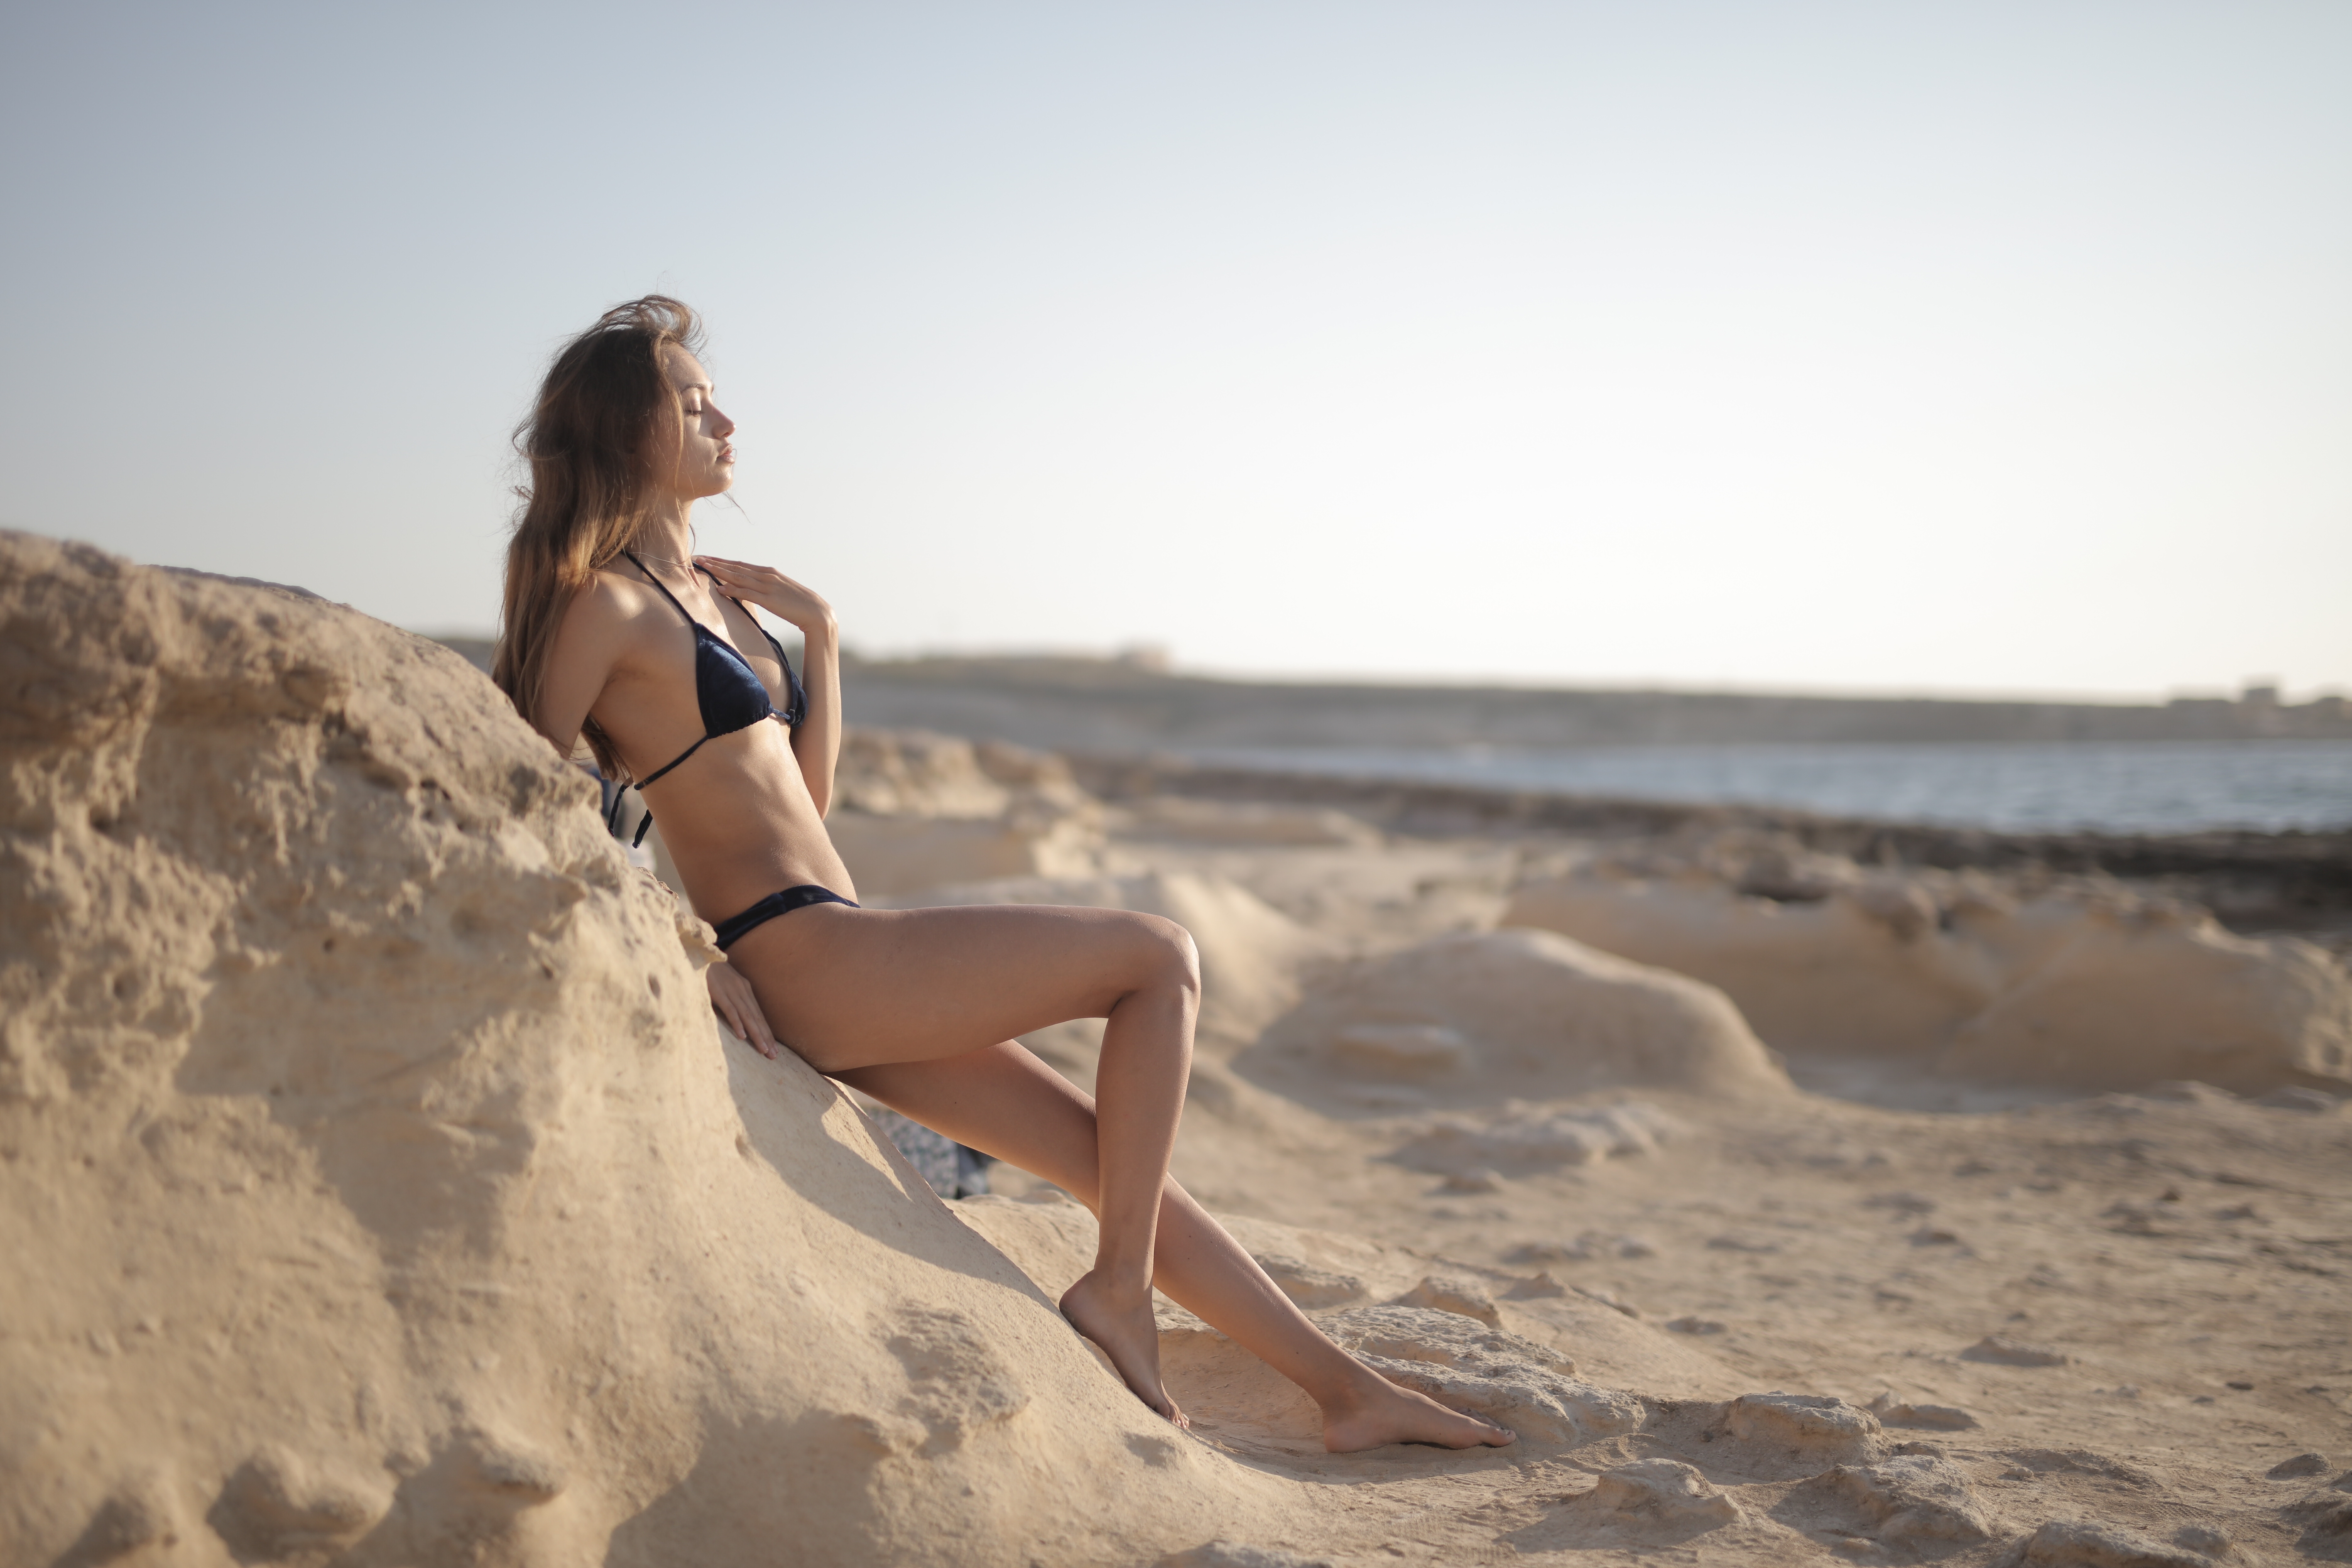
women, model, people, girl, photography, photograph, beauty, clothing, beach, sea, photo shoot, bikini, sand, summer, vacation, leg, swimwear, lingerie, sitting, ocean, fun, dress, coast, long hair, sunlight, brown hair, wave, black hair, wind wave, human leg, flash photography, sun tanning